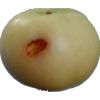
Label: Apple 6